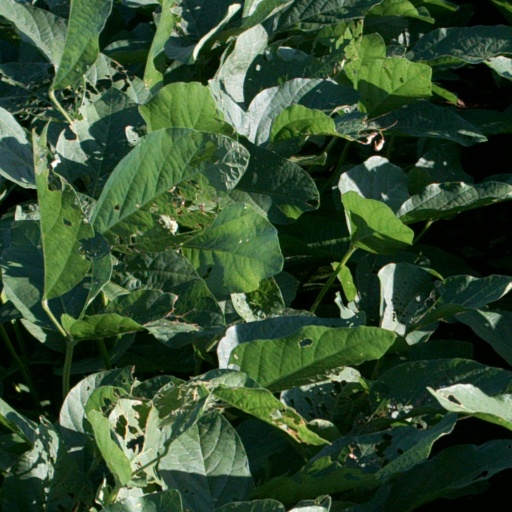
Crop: soybean